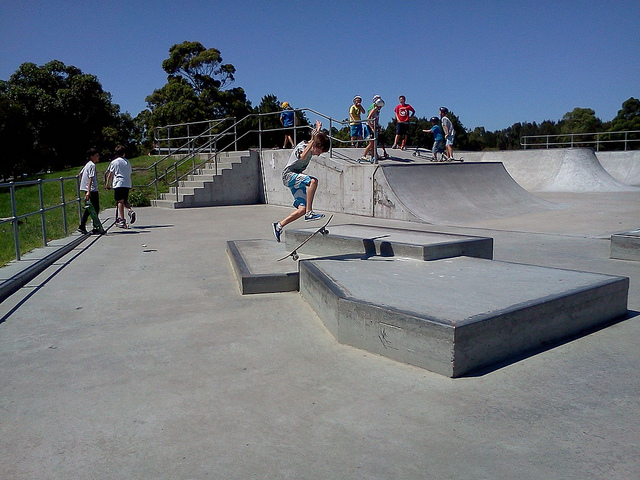
user: Given an image and a question. Answer the question in a short answer. Question: Why would we suspect that this park is dedicated to the sport seen here? Short Answer:
assistant: ramp